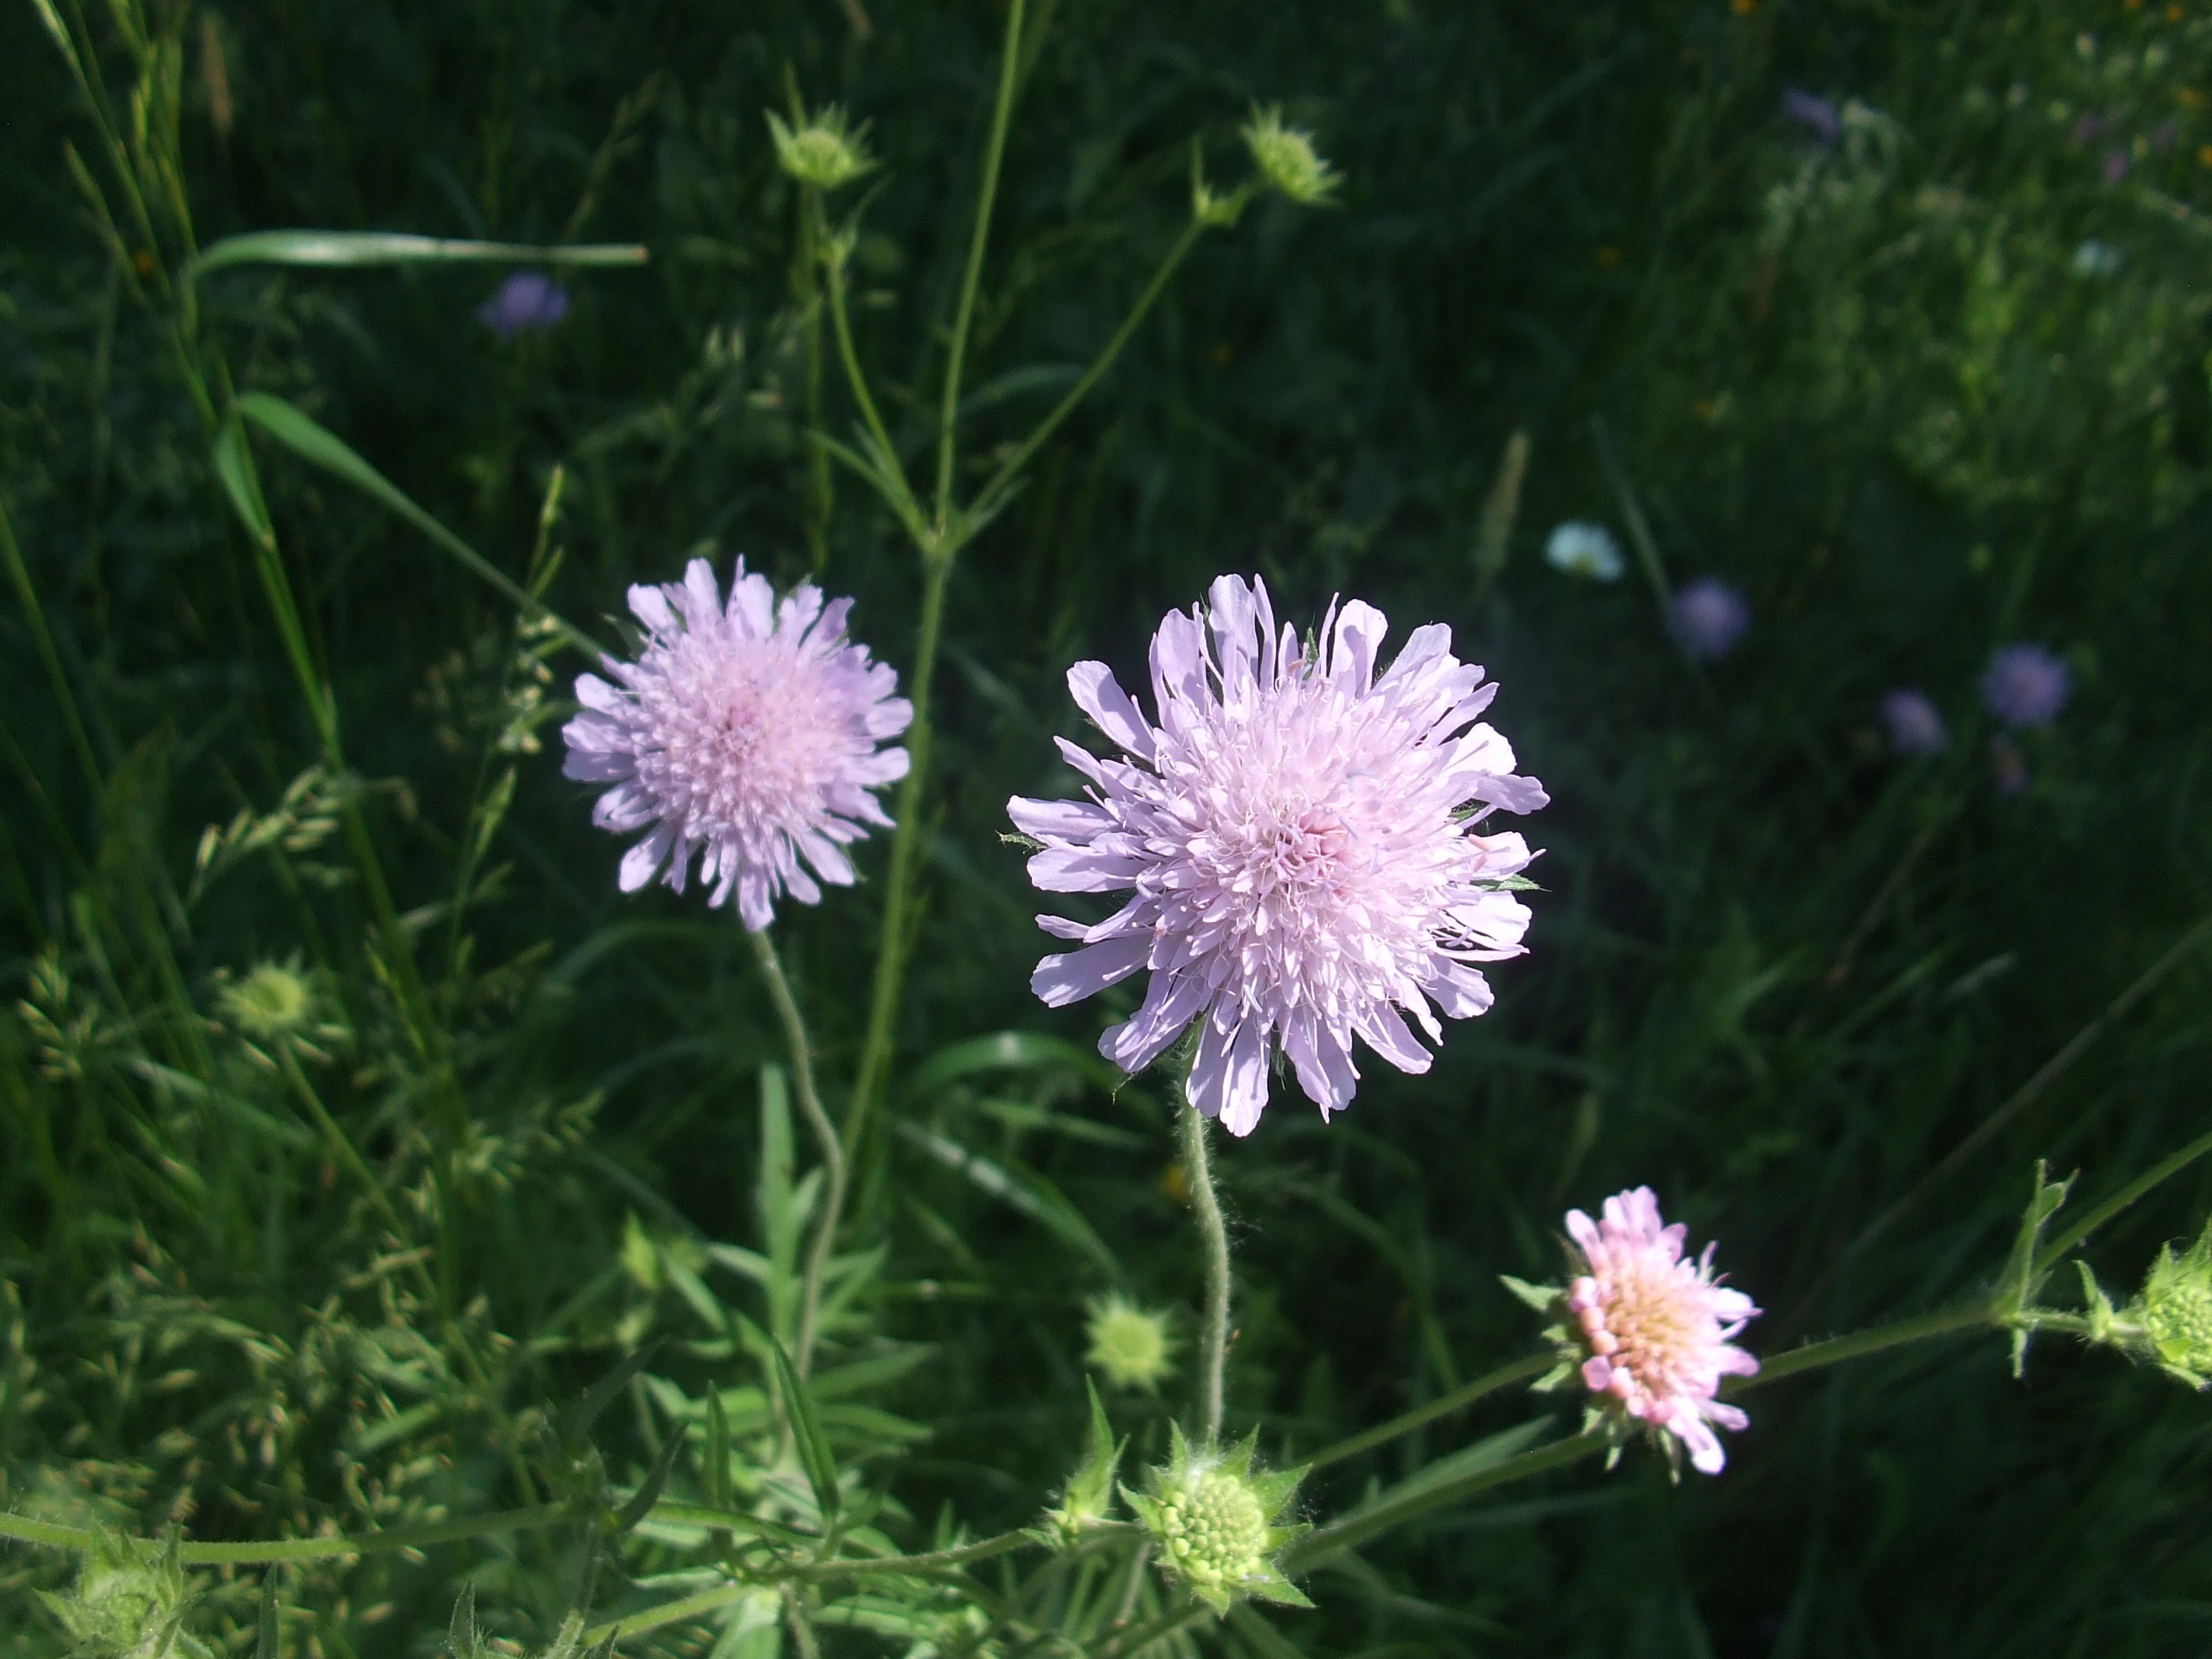
plant, meadow, flower, purple, herb, botany, flora, wildflower, pointed flower, aster, thistle, flowering plant, daisy family, silybum, sewing kisselchen, knautia arvensis, field scabiosa pincushion flower, meadows scabious, land plant, land wittwenblume